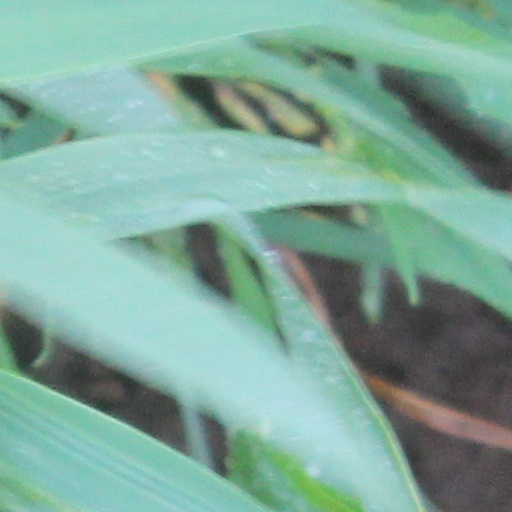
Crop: wheat